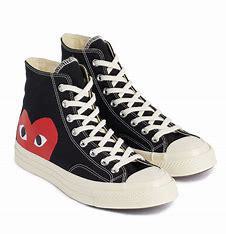
Brand: Converse
Model: Chuck Taylor All Star